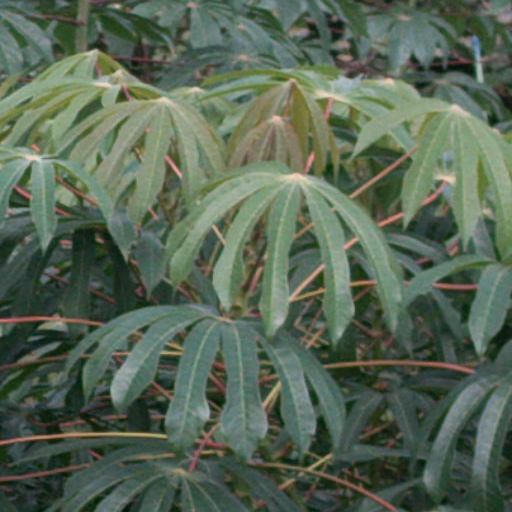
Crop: cassava